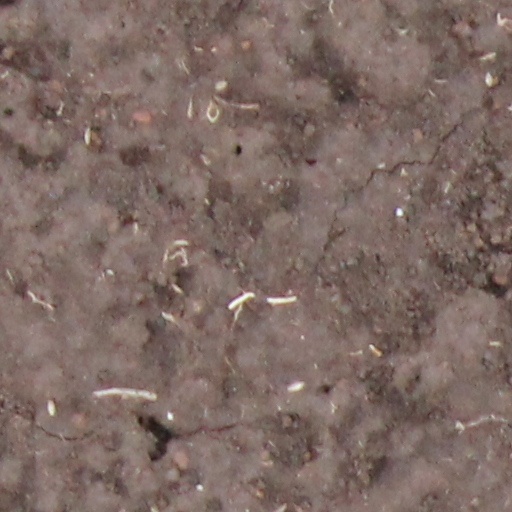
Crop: wheat